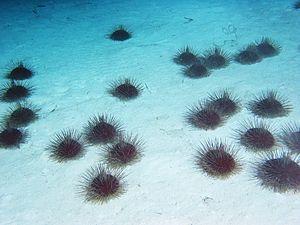
L'ordre des Spatangoidea regroupe plusieurs familles d'oursins dits « irréguliers », appartenant à l'embranchement des échinodermes.
Les Atelostomata forment un super-ordre d'oursins irréguliers.
Heterobrissus est un genre d'oursins de l'ordre des Spatangoida.
Heterobrissus hystrix est une espèce d'oursins de l'ordre des Spatangoida.